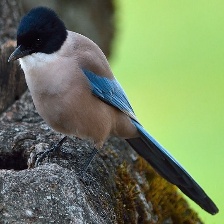
Species: IBERIAN MAGPIE
Scientific name: CYANOPICA COOKI
ImageNet parent category: magpie